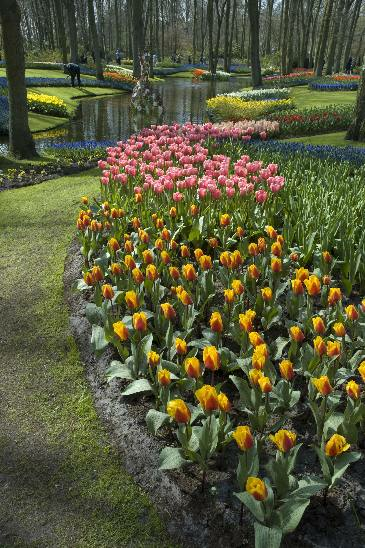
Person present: No